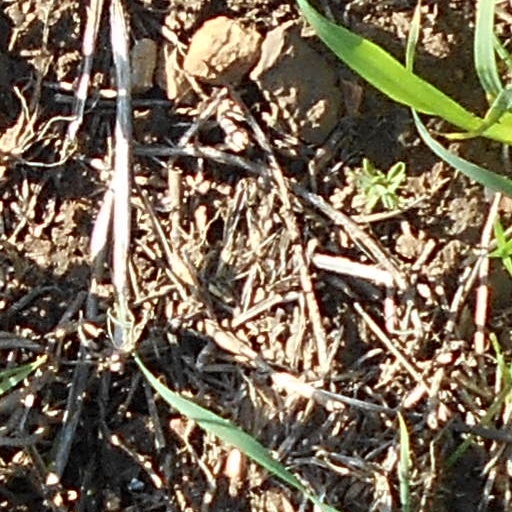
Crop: wheat